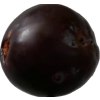
Label: plum